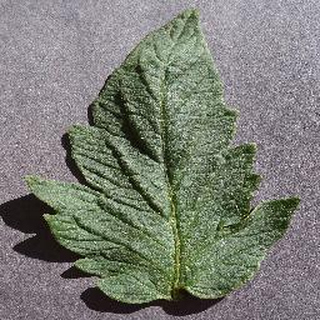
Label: healthy_tomato